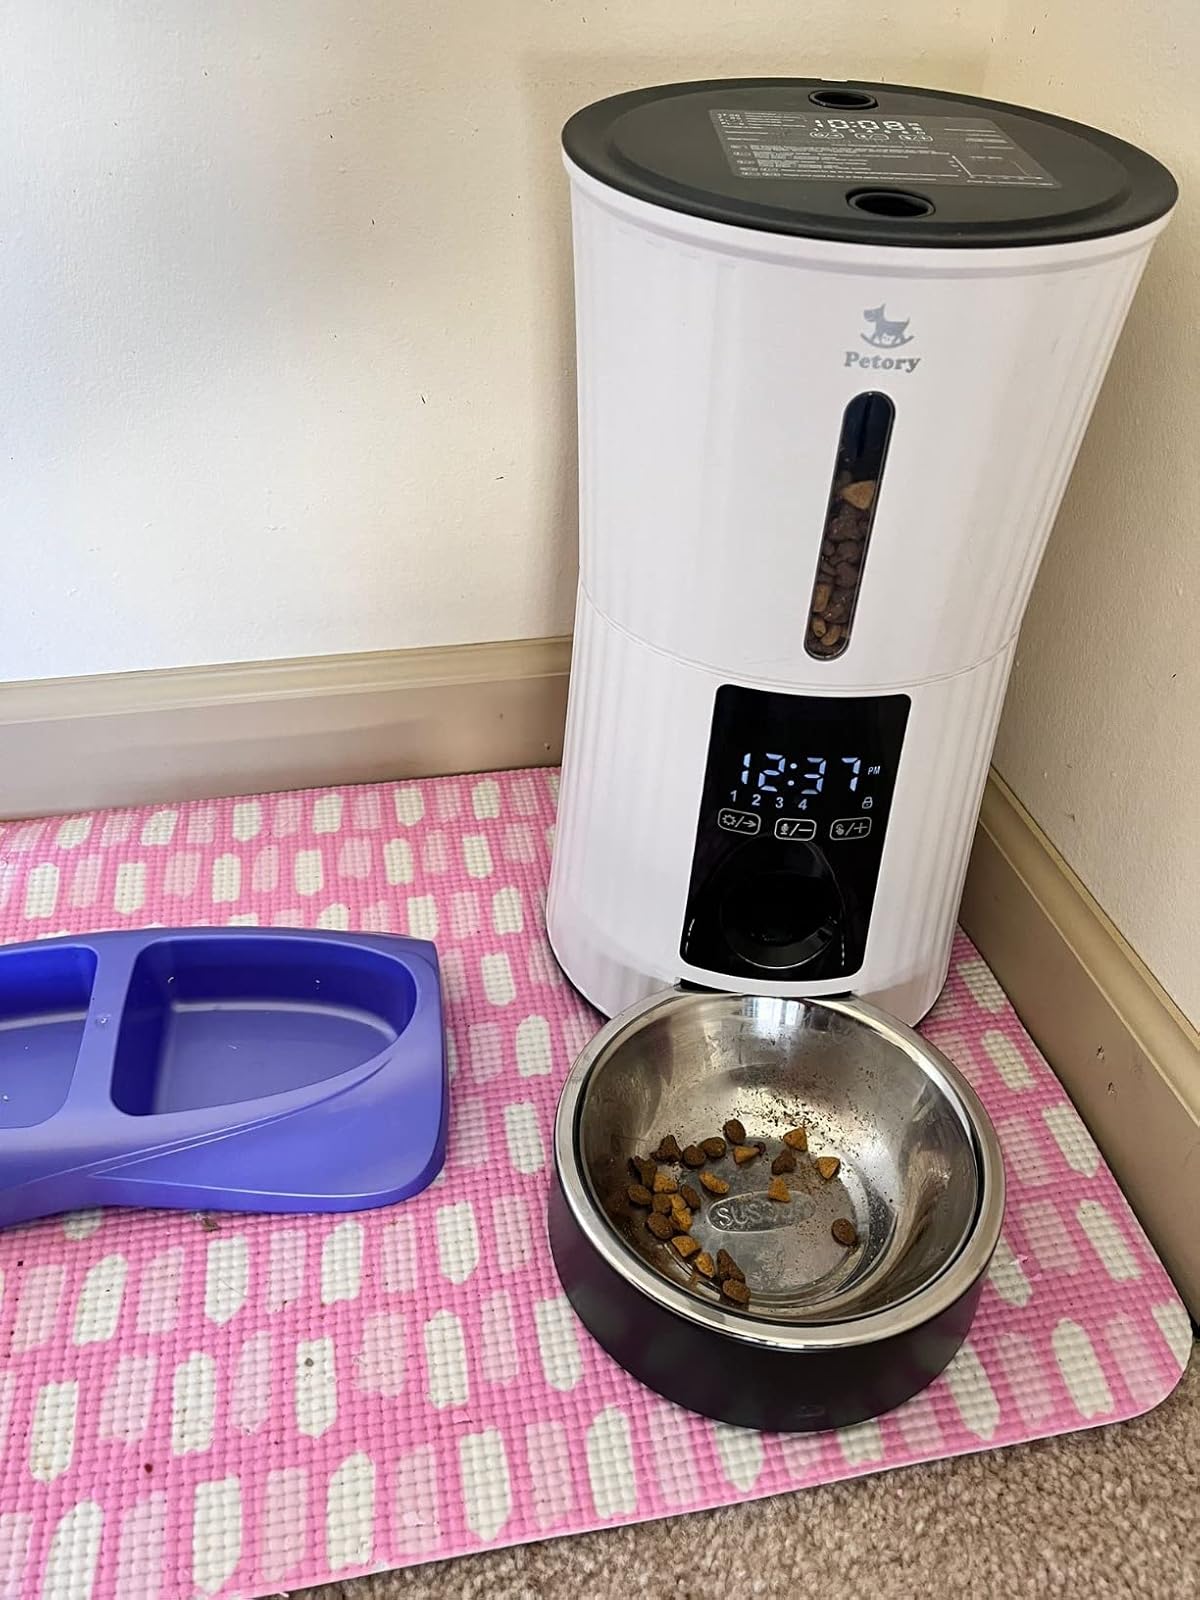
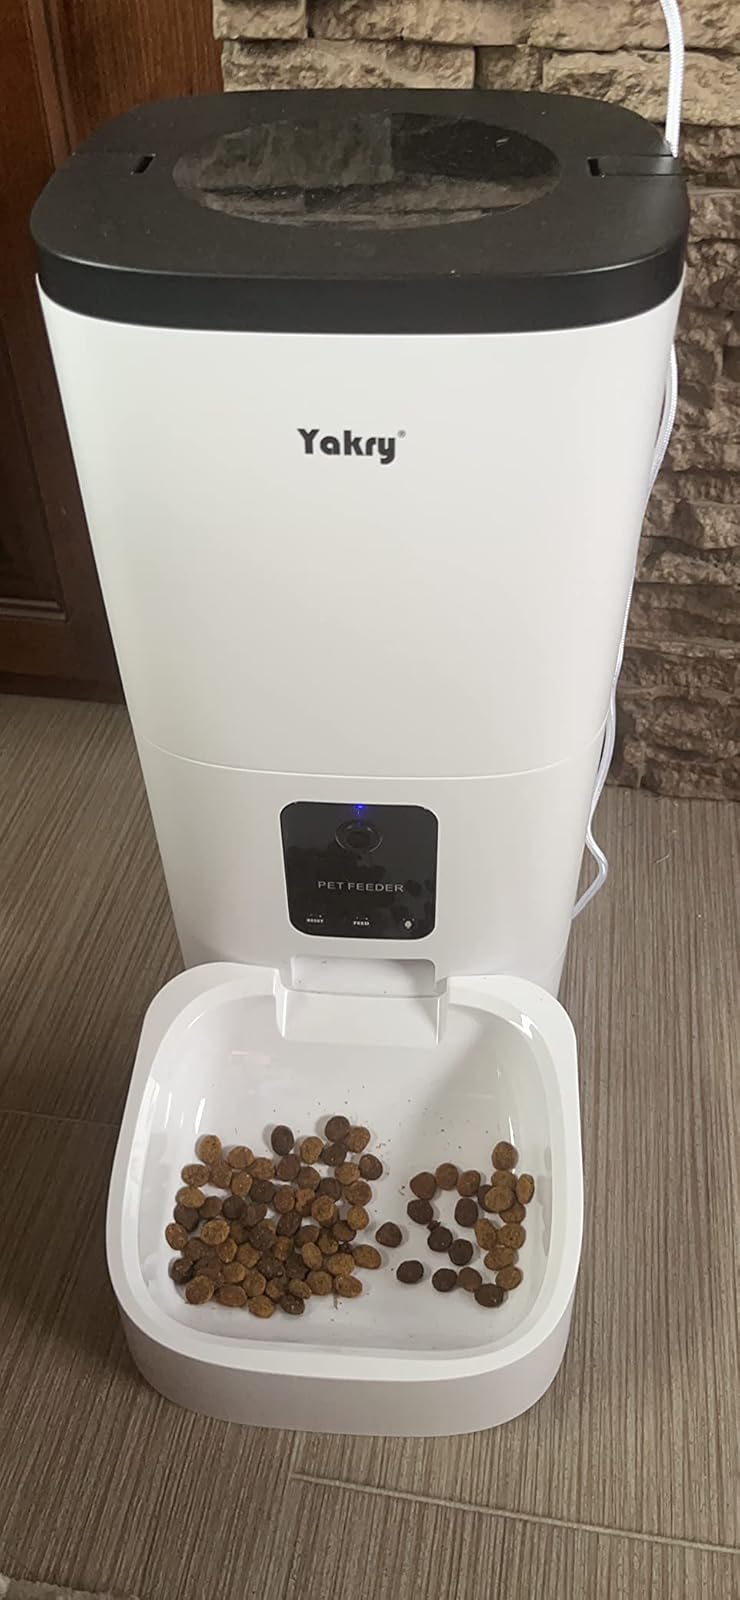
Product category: items_feeder
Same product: no